Antonio Castro Leal

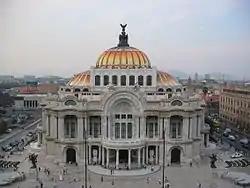
Palacio de Bellas Artes

Antonio Castro Leal (March 2, 1896 – January 7, 1981) was a Mexican diplomat and intellectual.